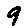
Label: 9